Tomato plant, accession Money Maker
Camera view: bottom (45 deg); turntable rotation: 240 degrees
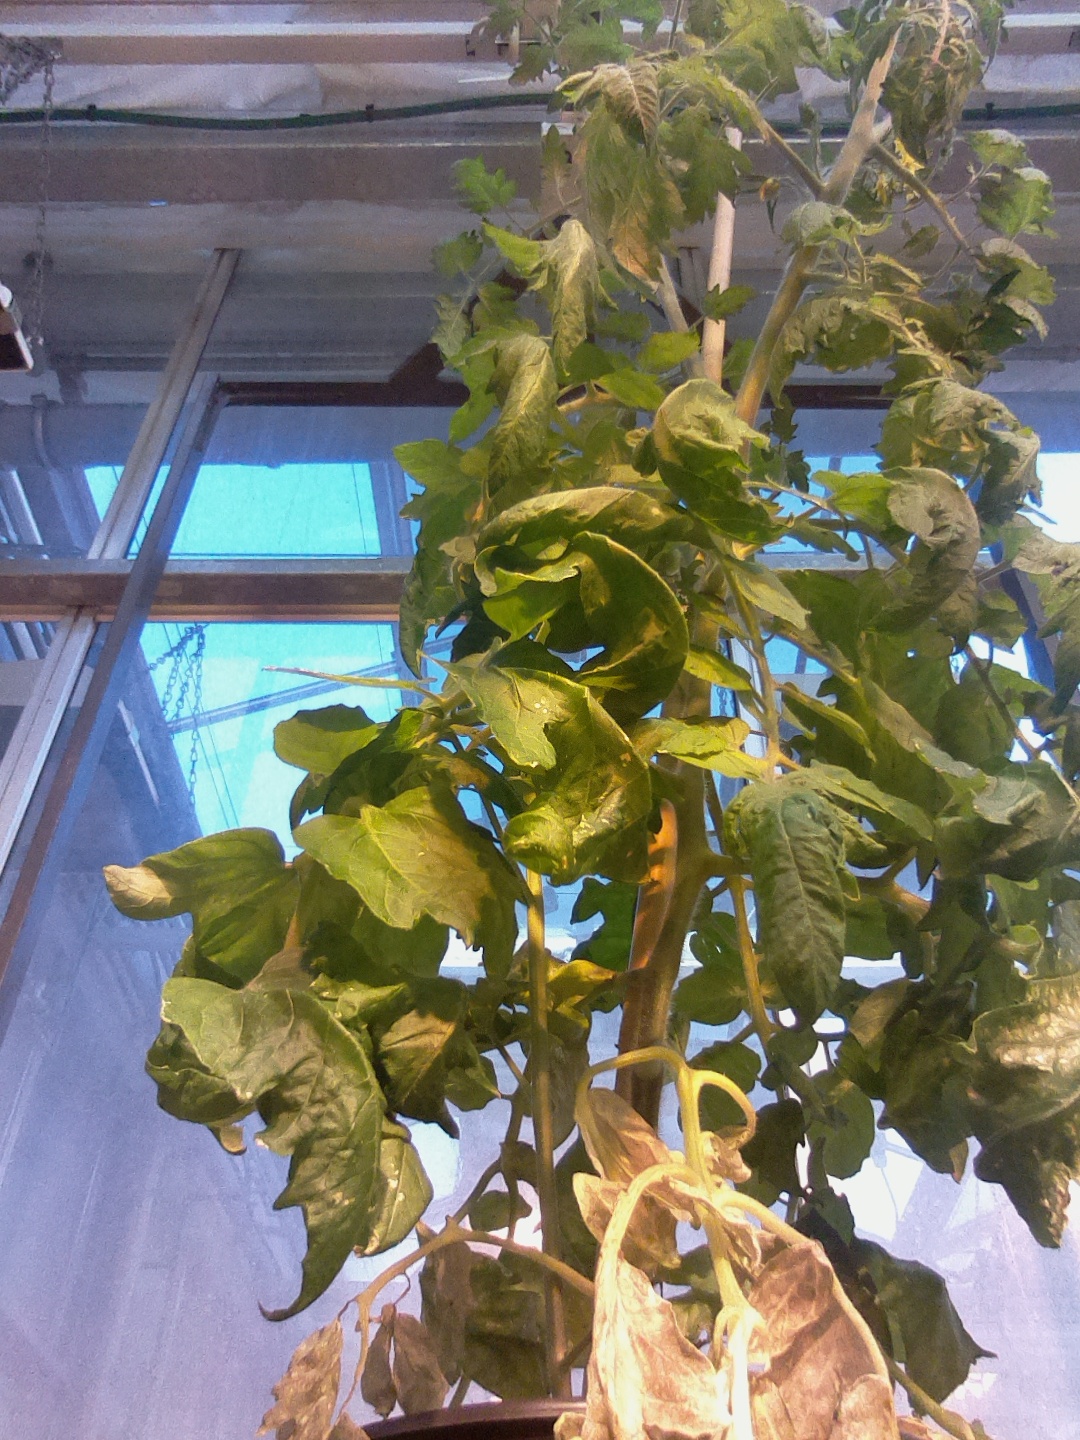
BBCH growth stage 70: Fruits at the main stem or branches visibles